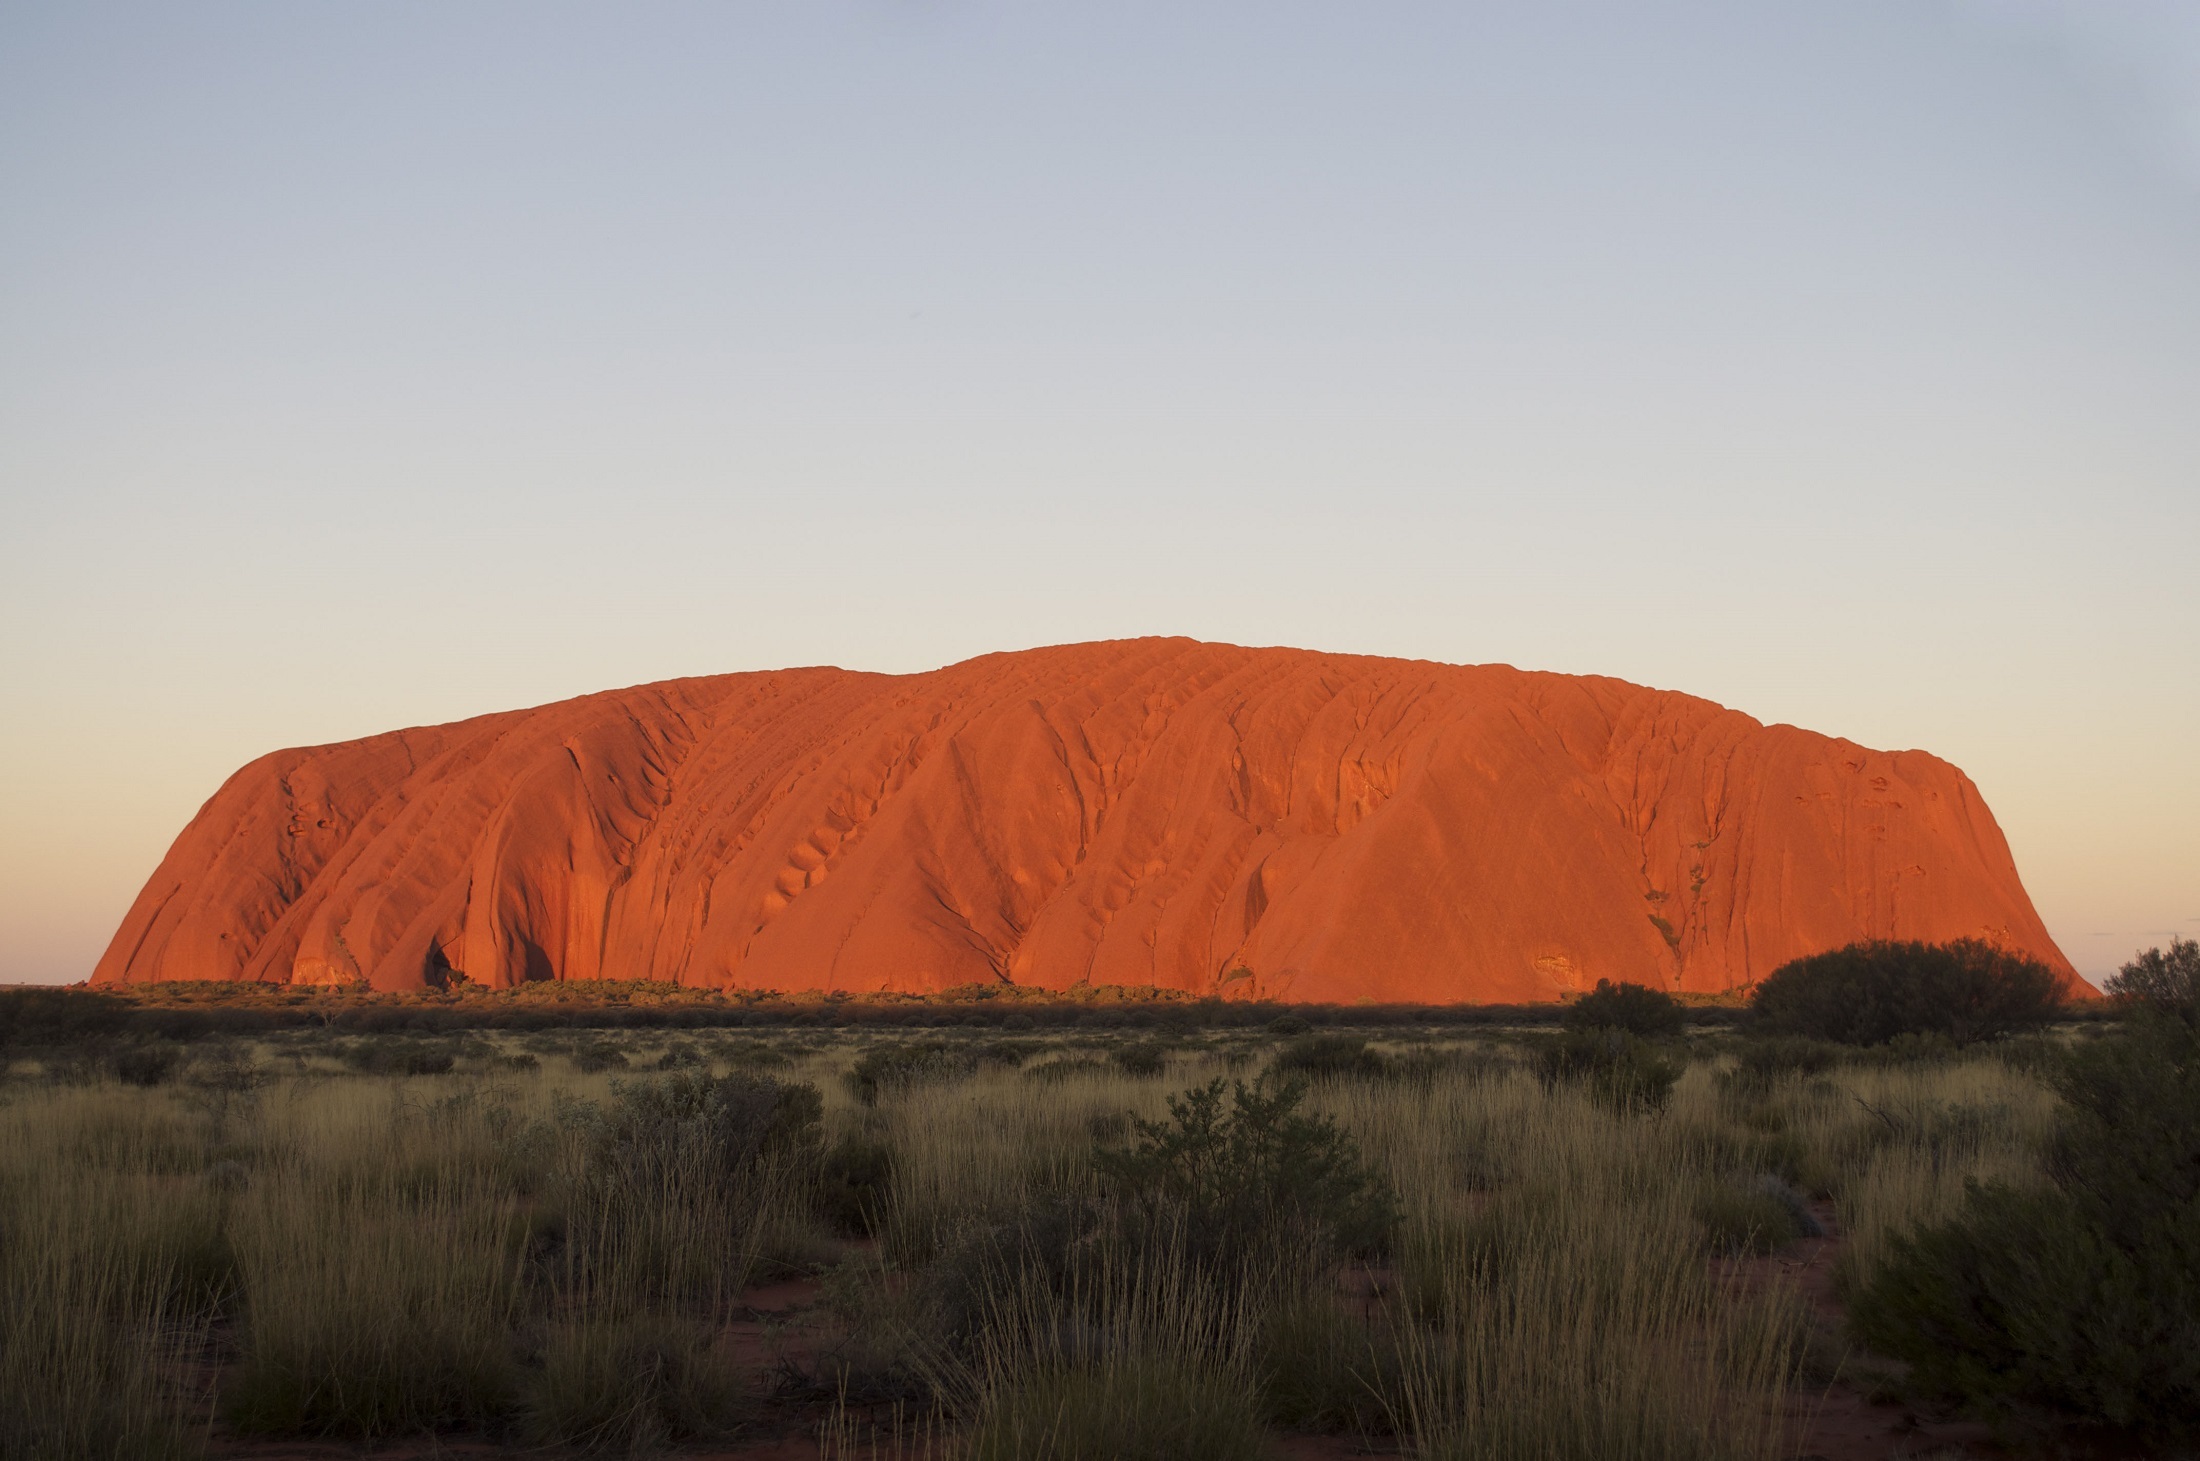
landscape, nature, rock, horizon, wilderness, mountain, sunrise, sunset, prairie, hill, desert, valley, stone, bush, red, scenic, landmark, tourism, terrain, plain, australia, geology, badlands, uluru, plateau, heritage, ecosystem, outback, wadi, butte, steppe, landform, ayers rock, northern territory, natural environment, geographical feature, aeolian landform, mountainous landforms